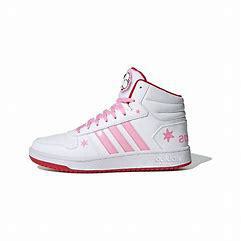
Brand: adidas
Model: NEO Hoops 2 Mid Skate